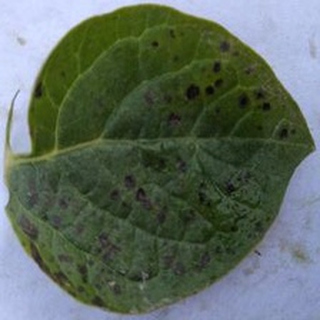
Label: potato_early_blight